State University of New York at New Paltz

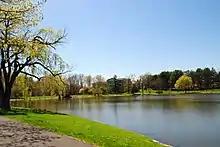
The pond, with Esopus Hall in the background

On December 29, 1991, the campus was the scene of a widely reported PCB incident that contaminated four dormitories (Bliss, Gage, Capen and Scudder halls), as well as the Coykendall Science Building and Parker Theatre. Under the direction of the county and state health departments, the university began a massive, thorough cleanup effort. As an additional precaution, 29 other buildings were thoroughly tested and, if necessary, cleaned. The clean-up process lasted until May 1995. Since 1994, PCBs have not been used on the SUNY New Paltz campus.